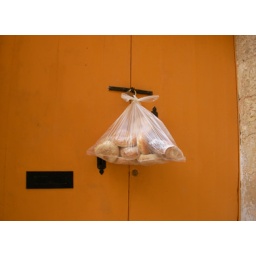
Bread of Malta was very good. found them at the door of private house in a morning